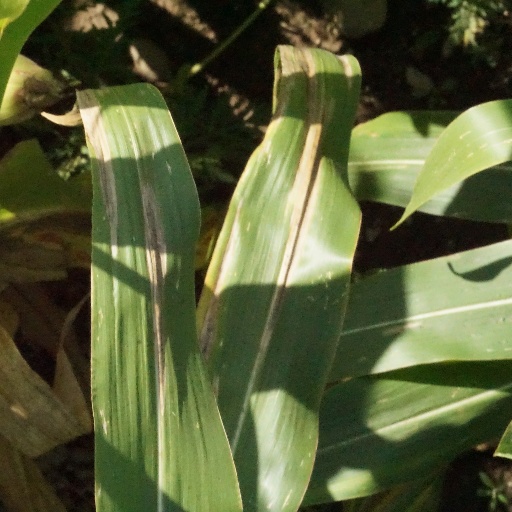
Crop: maize; corn